Mills Lane (banker)

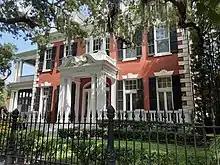
Lane's childhood home, 26 East Gaston Street in Savannah, overlooking Forsyth Park. It was completed three years before his birth

Mills Bee Lane Jr. (January 12, 1912 – May 7, 1989) was an American banker in Atlanta, Georgia.